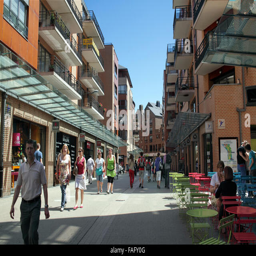
a pedestrian street in the traffic - free town centre